Visigoths

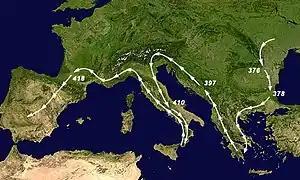
Migrations of the main column of the Visigoths

The Visigoths emerged from the Gothic tribes, probably a derivative name for the Gutones, a people believed to have their origins in Scandinavia and who migrated southeastwards into eastern Europe. Such understanding of their origins is largely the result of Gothic traditions and their true genesis as a people is as obscure as that of the Franks and Alamanni. The Visigoths spoke an eastern Germanic language that was distinct by the 4th century. Eventually the Gothic language died as a result of contact with other European people during the Middle Ages.